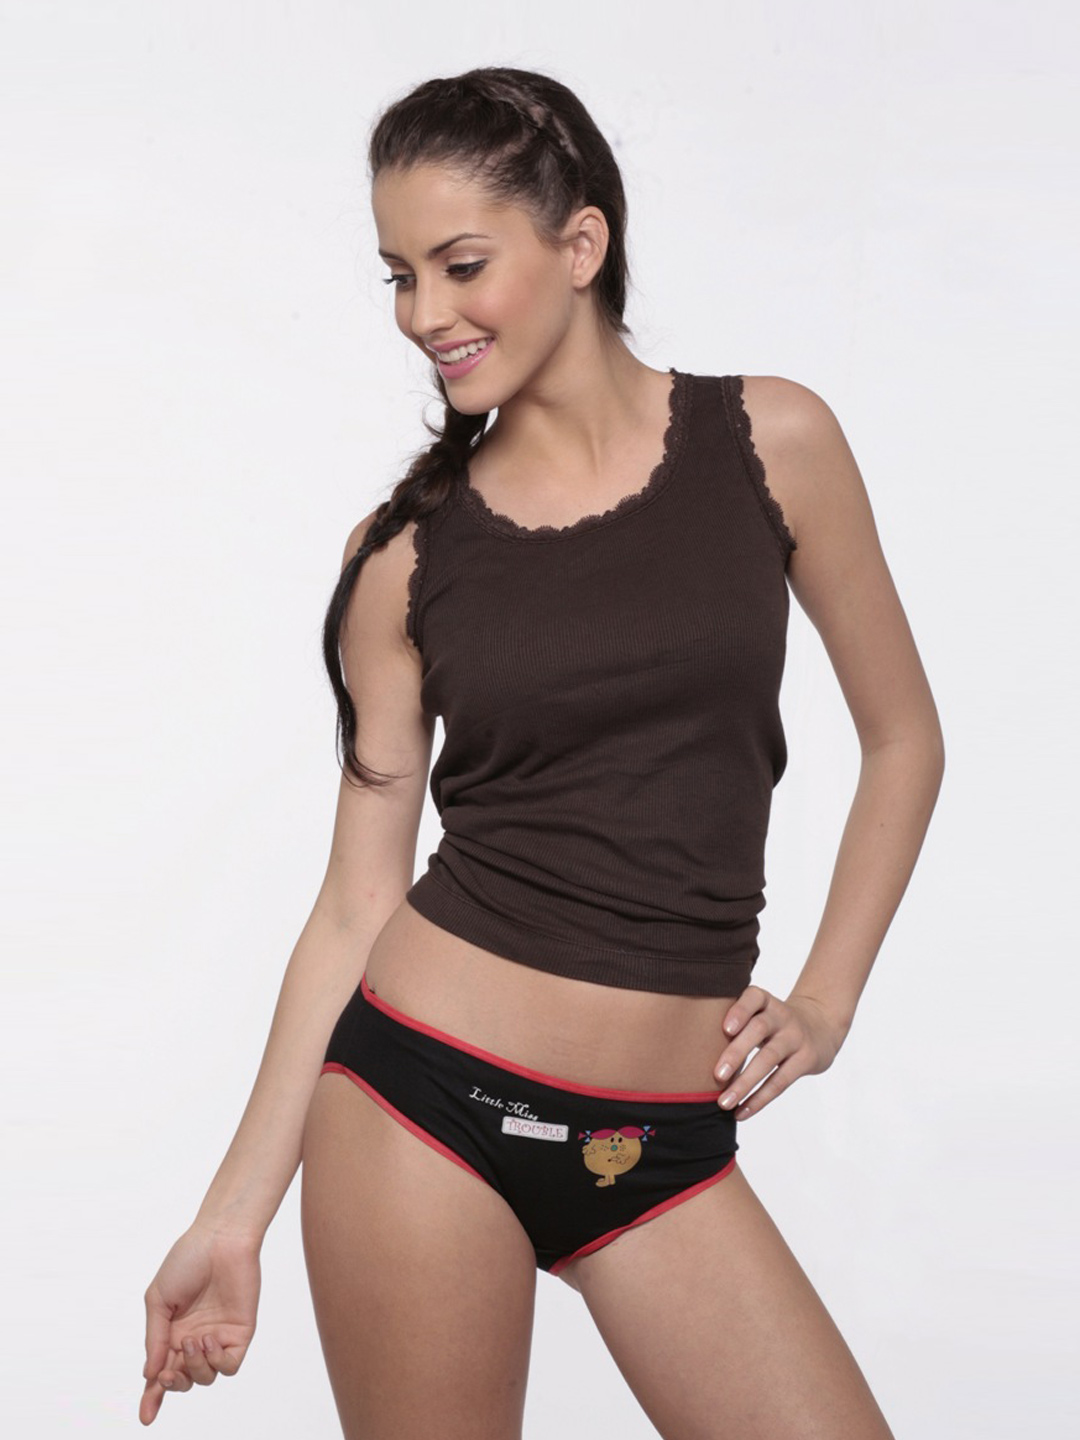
Little Miss Intimates Women Black Bikini Brief
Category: Apparel / Innerwear / Briefs
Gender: Women
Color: Black
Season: Summer 2012
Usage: Casual